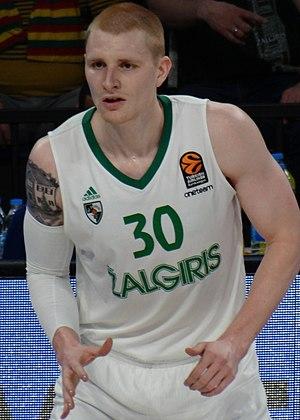
Aaron White, né le 10 octobre 1992 à Strongsville, Ohio, est un joueur américain de basket-ball. Il évolue au poste d'ailier fort.